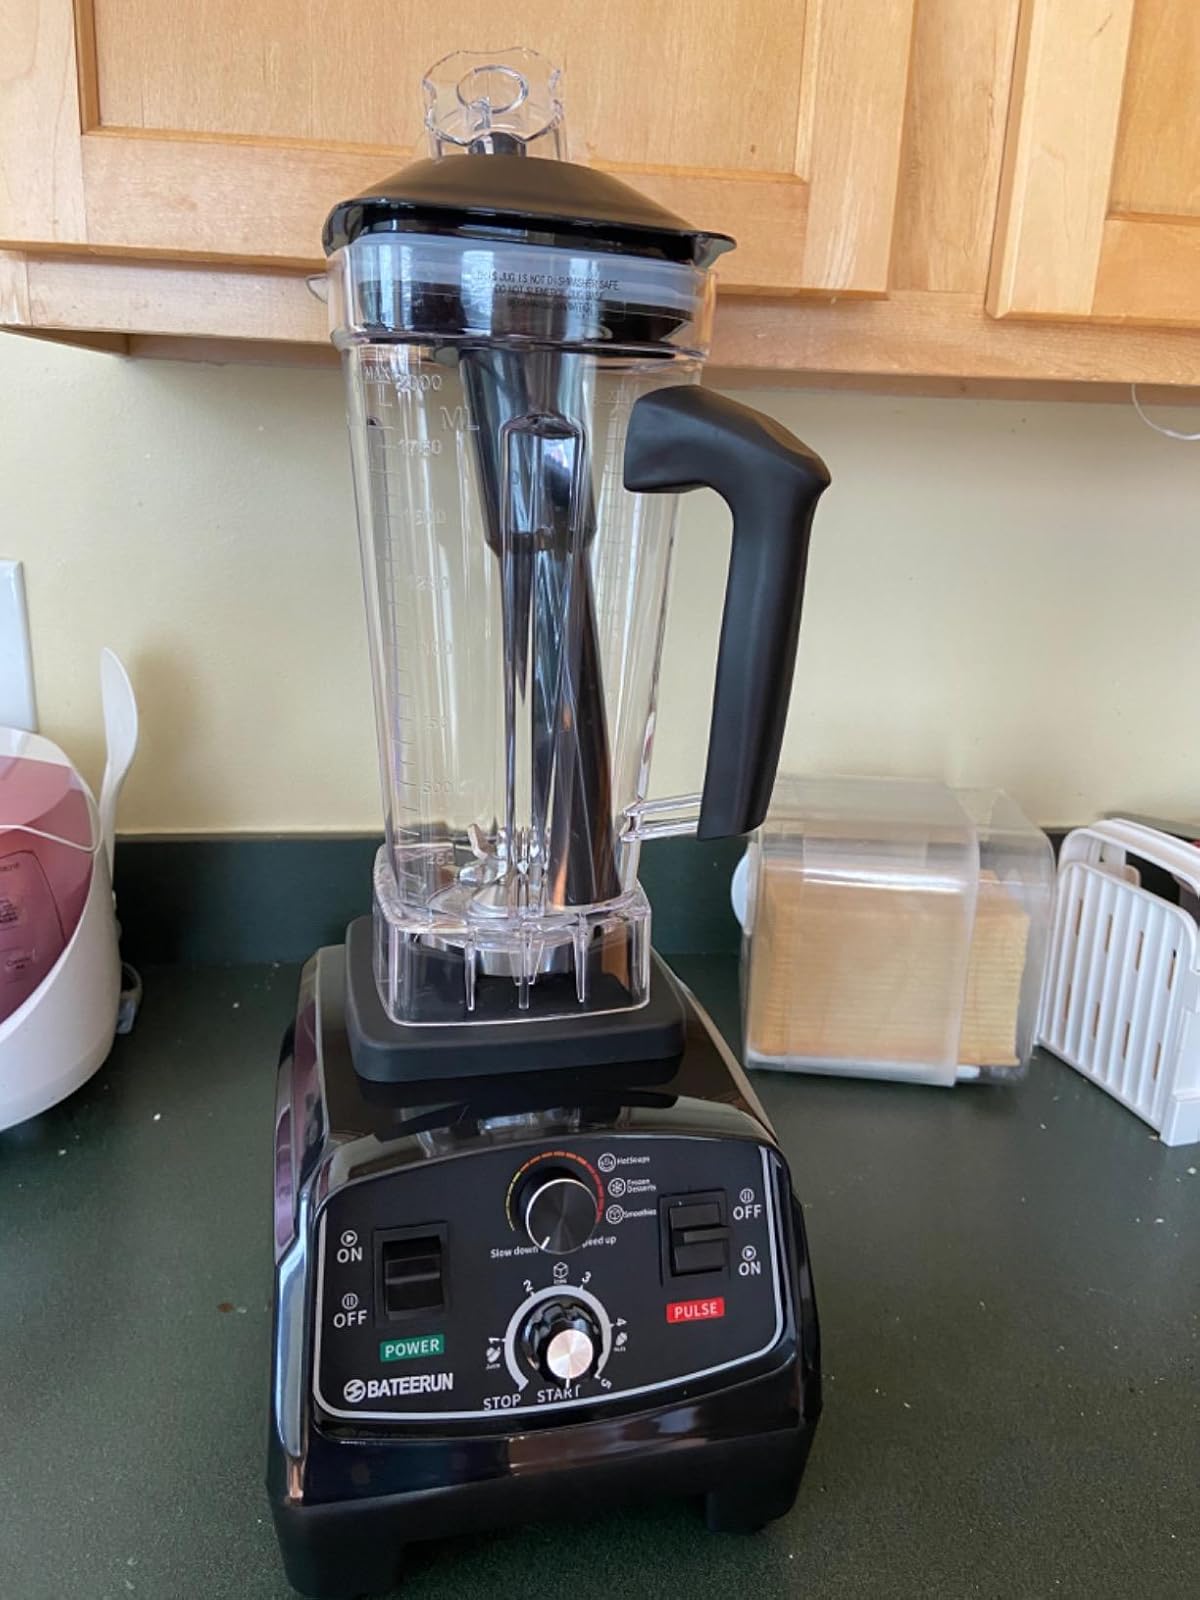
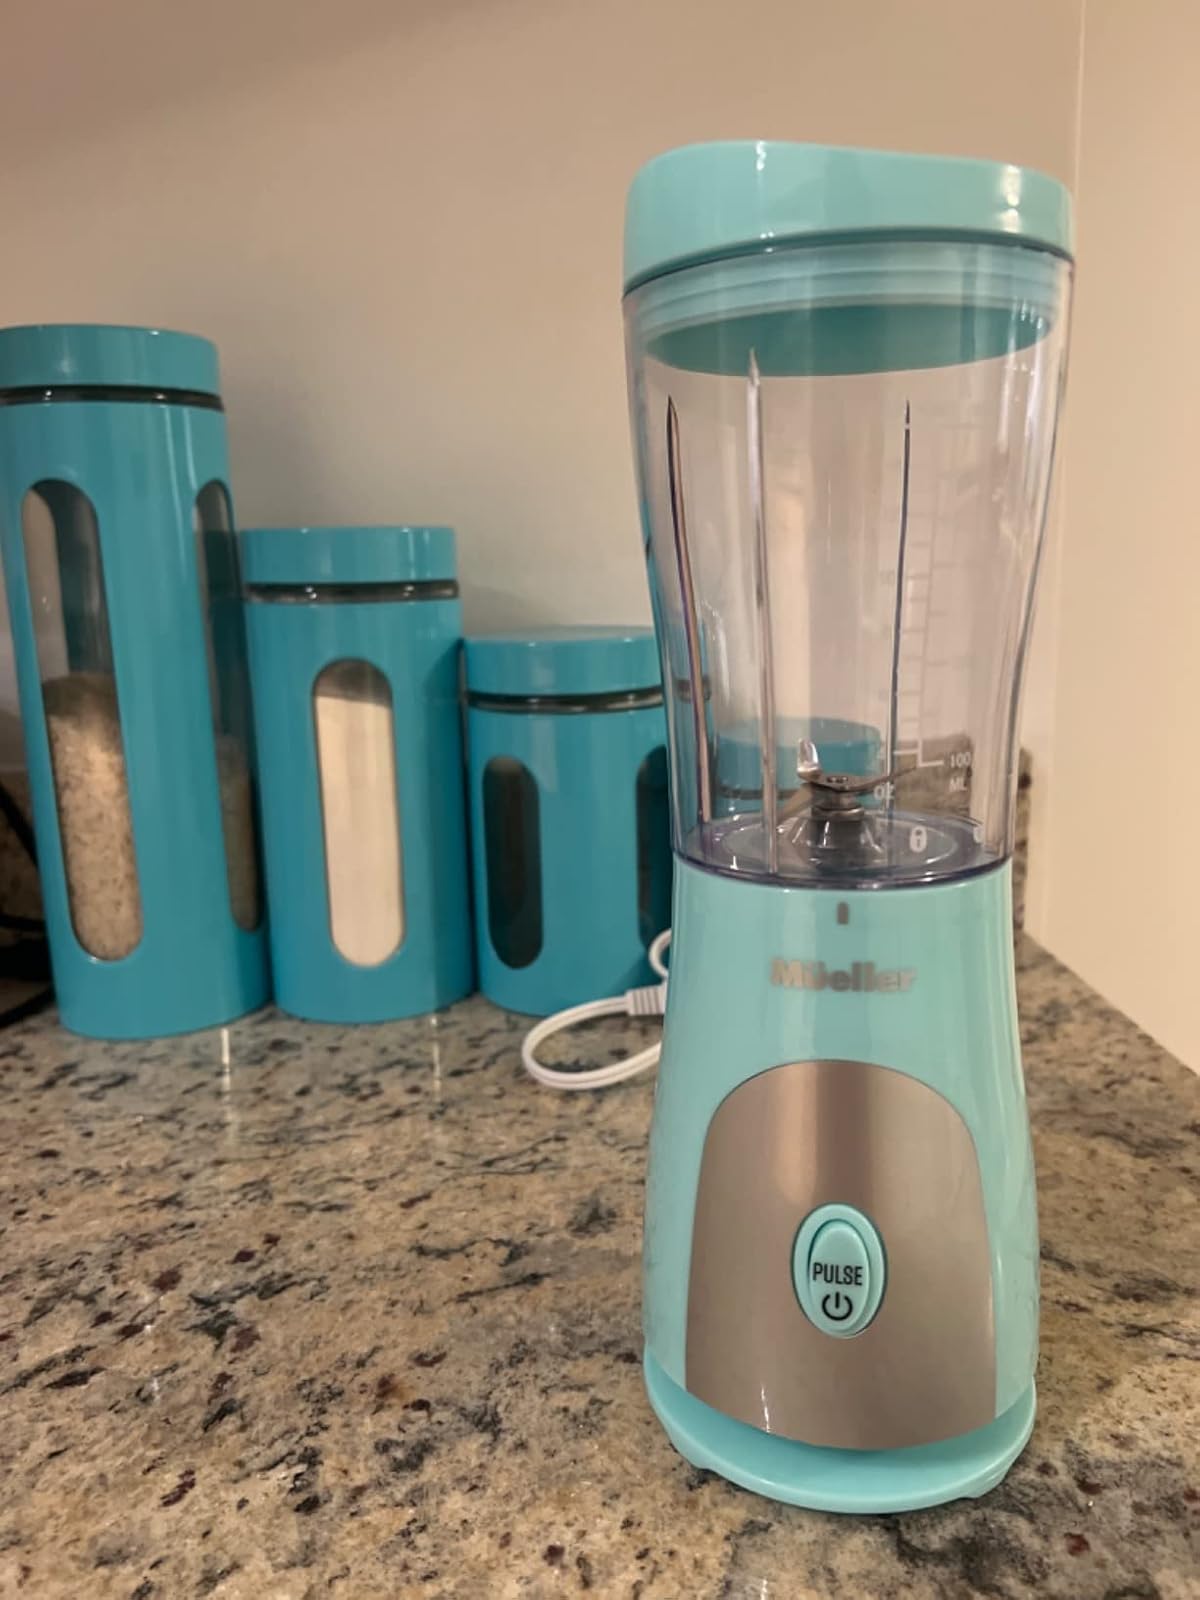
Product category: items_blender
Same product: no